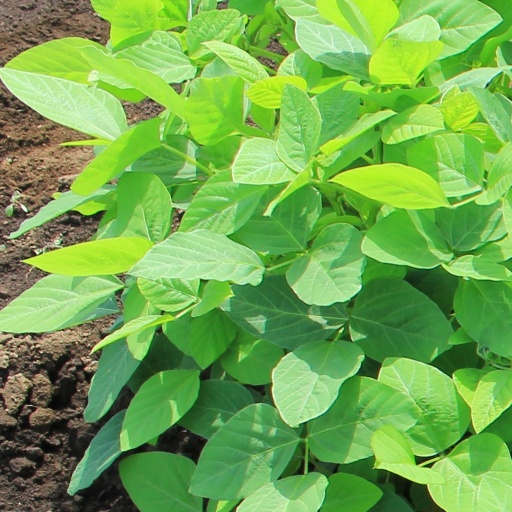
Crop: soybean